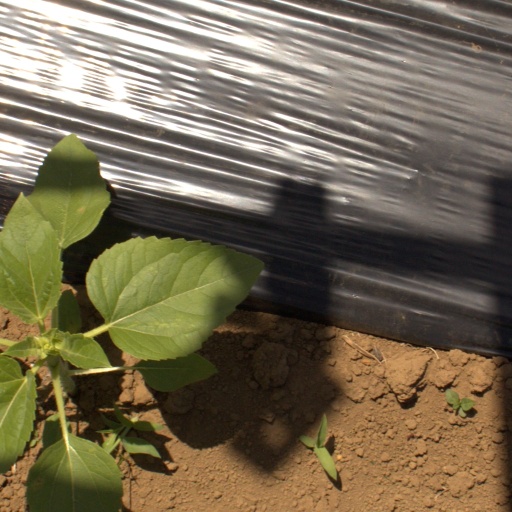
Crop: Jerusalem artichoke